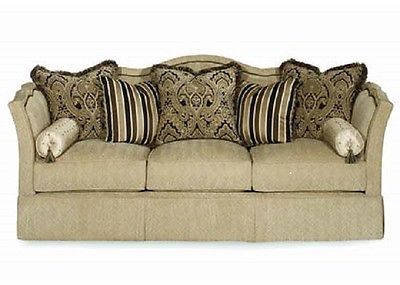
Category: sofa